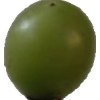
Label: grape